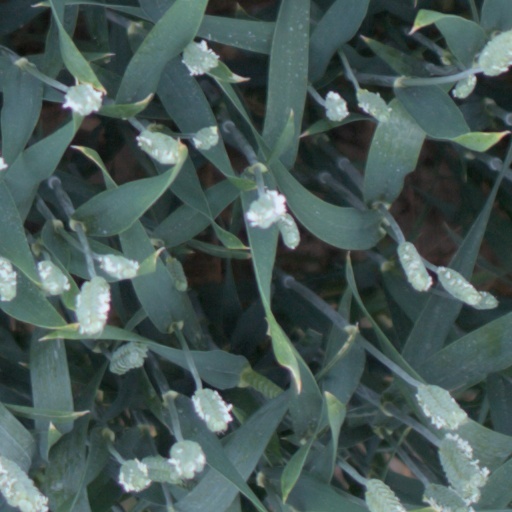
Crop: wheat